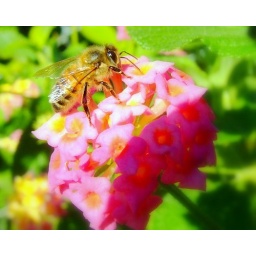
walking home from the train station I spied a bee buzzing around some lantana flowers.